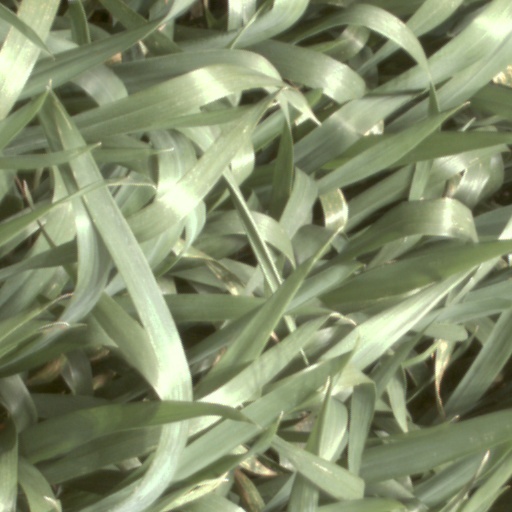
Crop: wheat